2019 Venezuelan protests

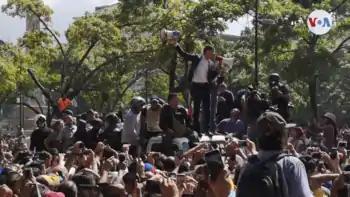
Guaidó speaking to supporters on 30 April 2019

On 30 April 2019, Leopoldo López—held under house arrest by the Maduro administration—was freed on orders from Guaidó. The two men, flanked by members of the Venezuelan armed forces near La Carlota Air Force Base in Caracas, announced an uprising, stating that this was the final phase of Operation Freedom. Guaidó said: "People of Venezuela, it is necessary that we go out together to the street, to support the democratic forces and to recover our freedom. Organized and together, mobilize the main military units. People of Caracas, all to La Carlota".